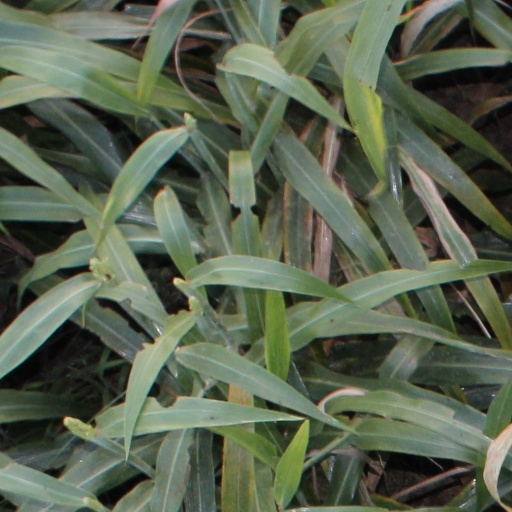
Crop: sorghum